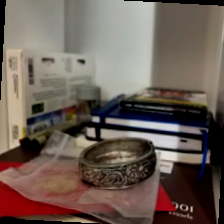
Label: has bracelet mod